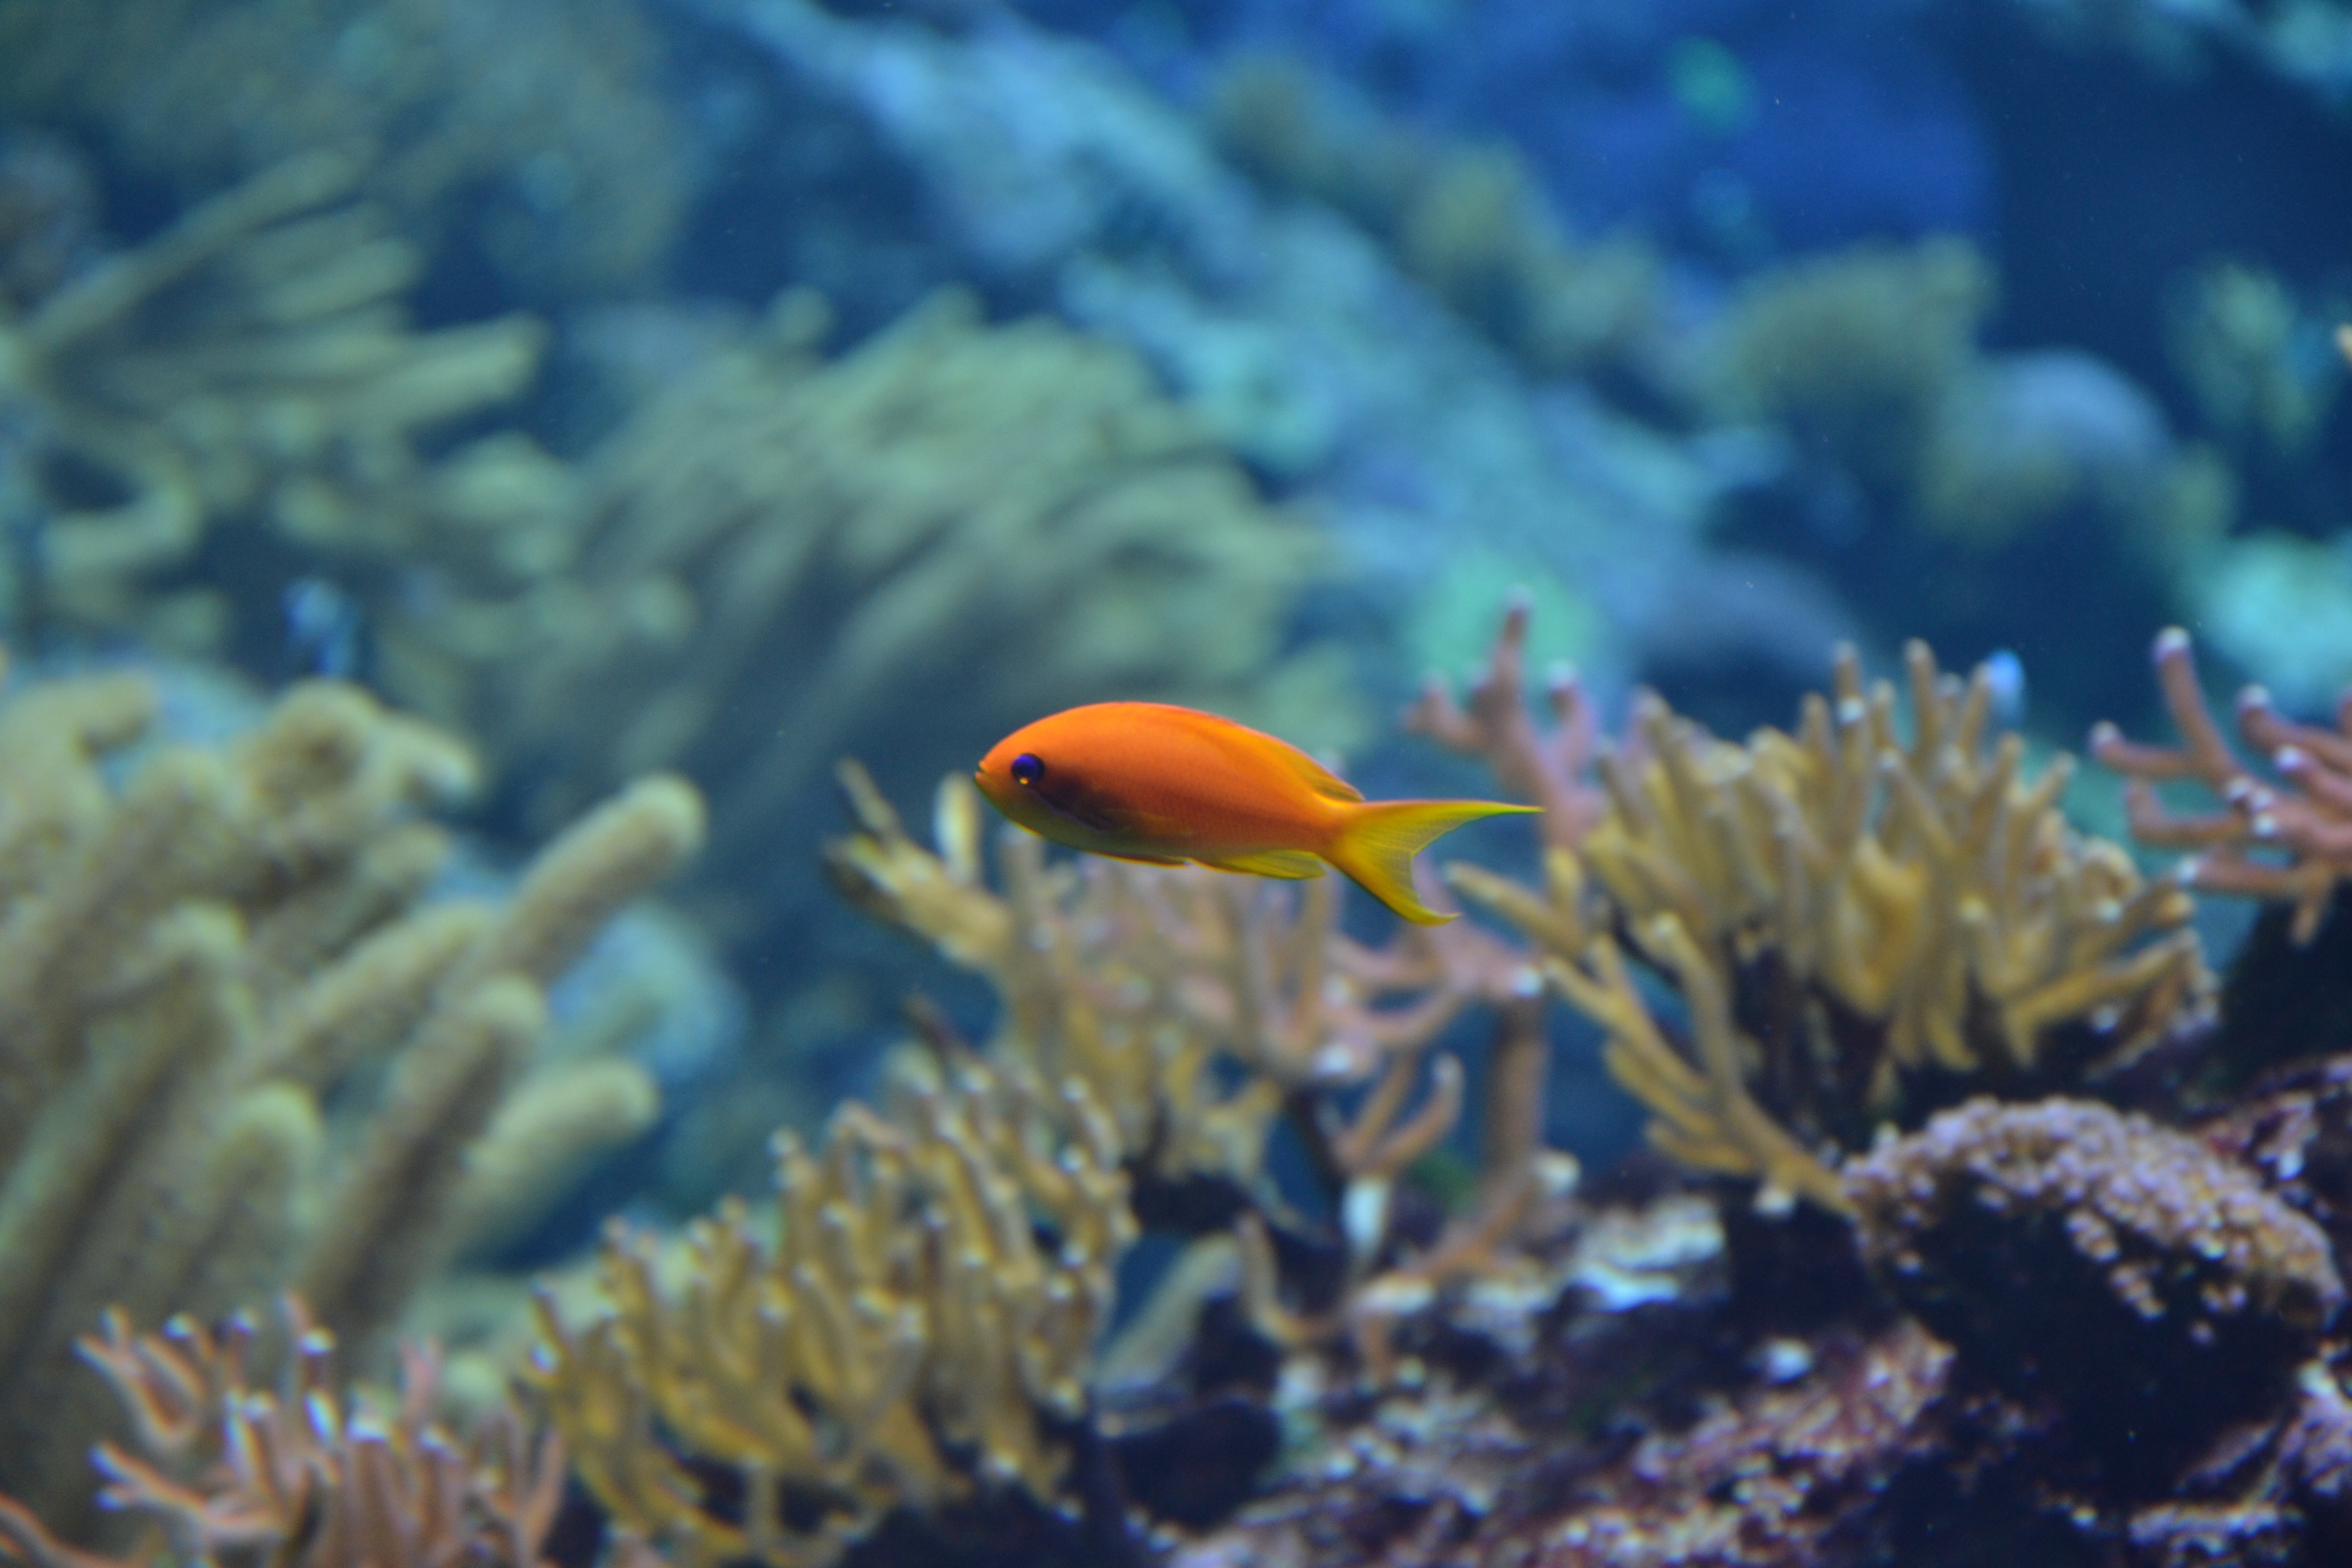
sea, water, ocean, seaside, underwater, biology, blue, fish, fauna, coral, coral reef, reef, aquarium, habitat, ecosystem, organism, aquarium fish, dory, anemone fish, natural environment, marine biology, coral reef fish, pomacentridae, freshwater aquarium, pomacanthidae